Hurricane Katrina

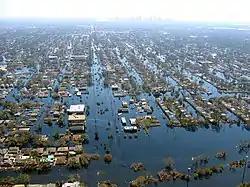
View of flooded New Orleans in the aftermath of Hurricane Katrina

According to a modeling exercise conducted by the U.S. Army Corps of Engineers (USACE), two-thirds of the deaths in Greater New Orleans were due to levee and flood wall failure. On April 5, 2006, months after independent investigators had demonstrated that levee failures were not caused by natural forces beyond intended design strength, Lieutenant General Carl Strock, chief of engineers and commander of the Corps of Engineers, testified before the United States Senate Subcommittee on Energy and Water that "We have now concluded we had problems with the design of the structure."